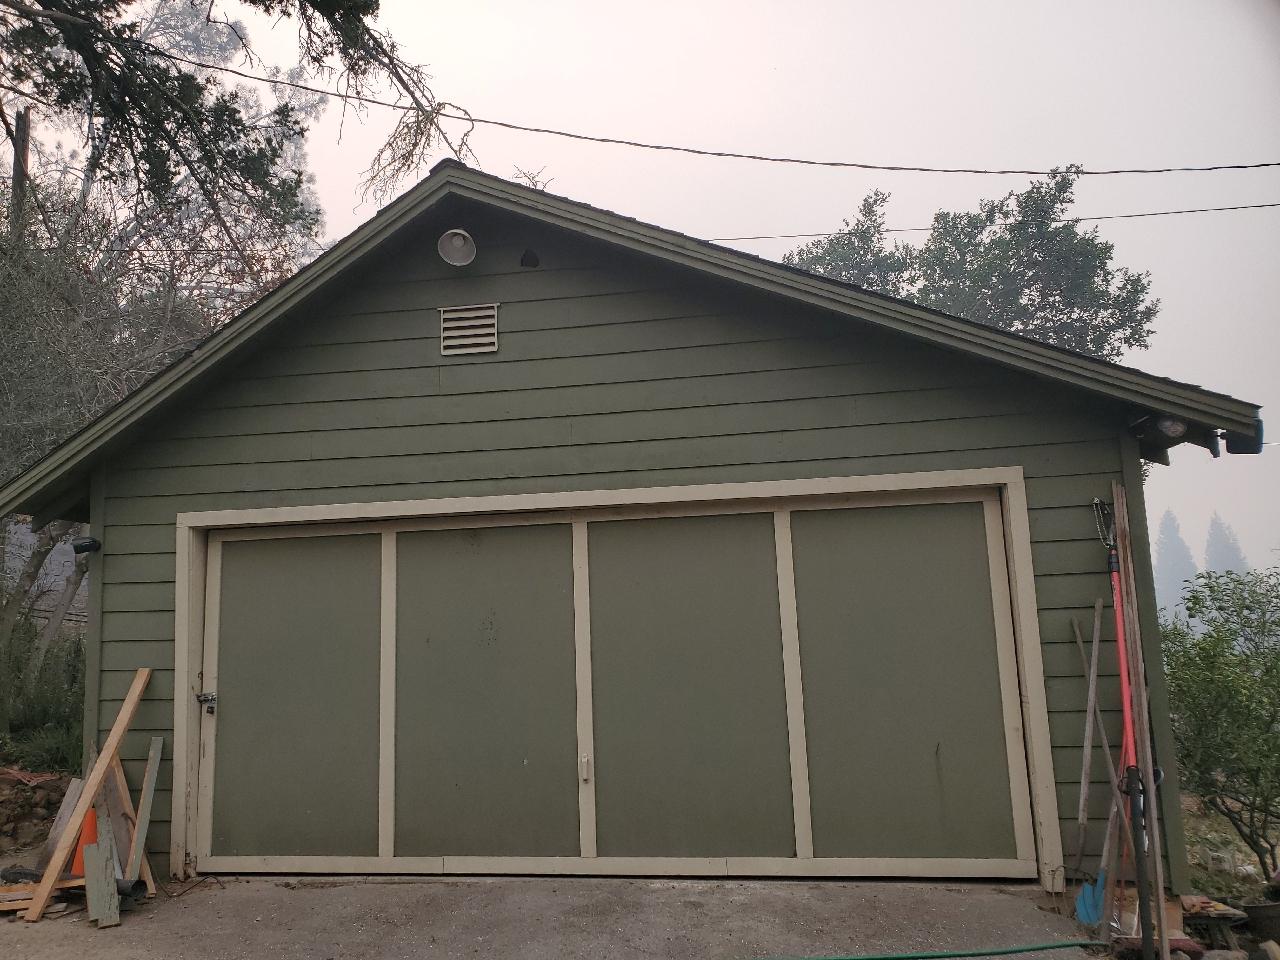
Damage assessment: no_damage